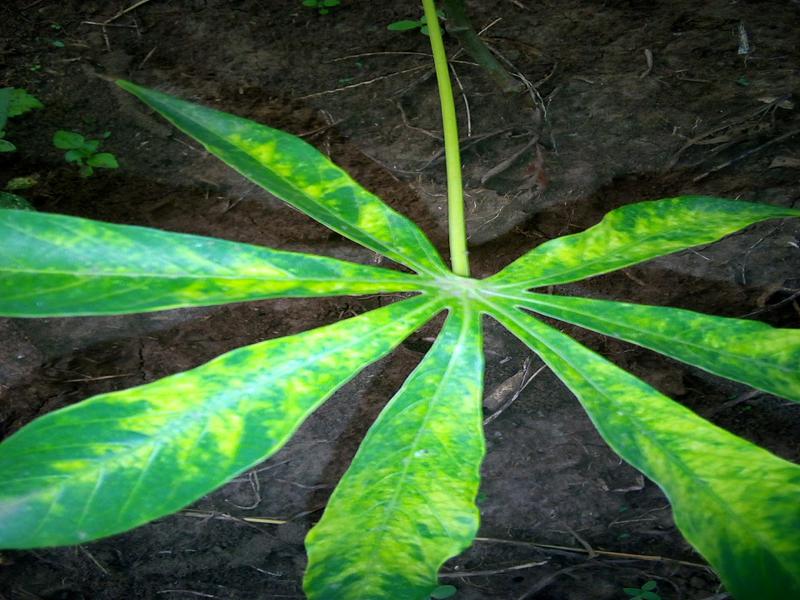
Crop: cassava
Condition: mosaic_disease